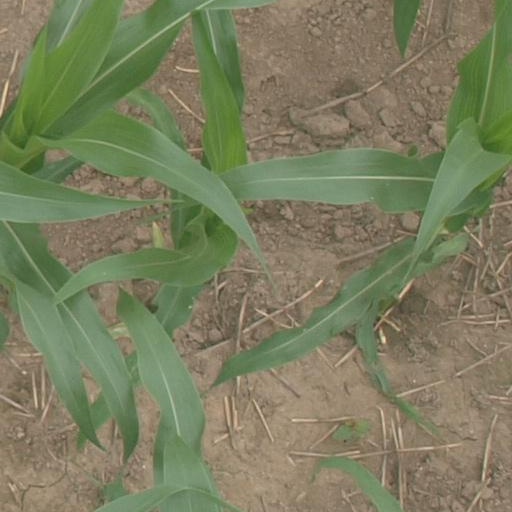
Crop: maize; corn